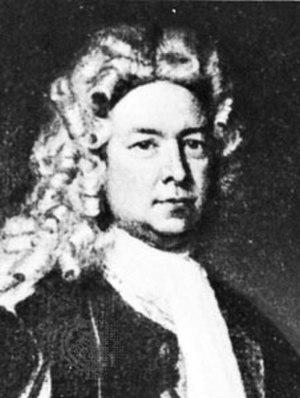
Thomas Pitt est un gouverneur anglais de Madras.